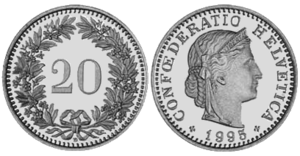
Pièce de vingt centime suisse en circulation (image retouchée)
Les pièces de monnaie de la Confédération suisse sont des pièces de monnaie en circulation et ayant cours légal en Suisse depuis 1850, et au Liechtenstein dès 1924 sont libellées en francs suisses et en centimes.